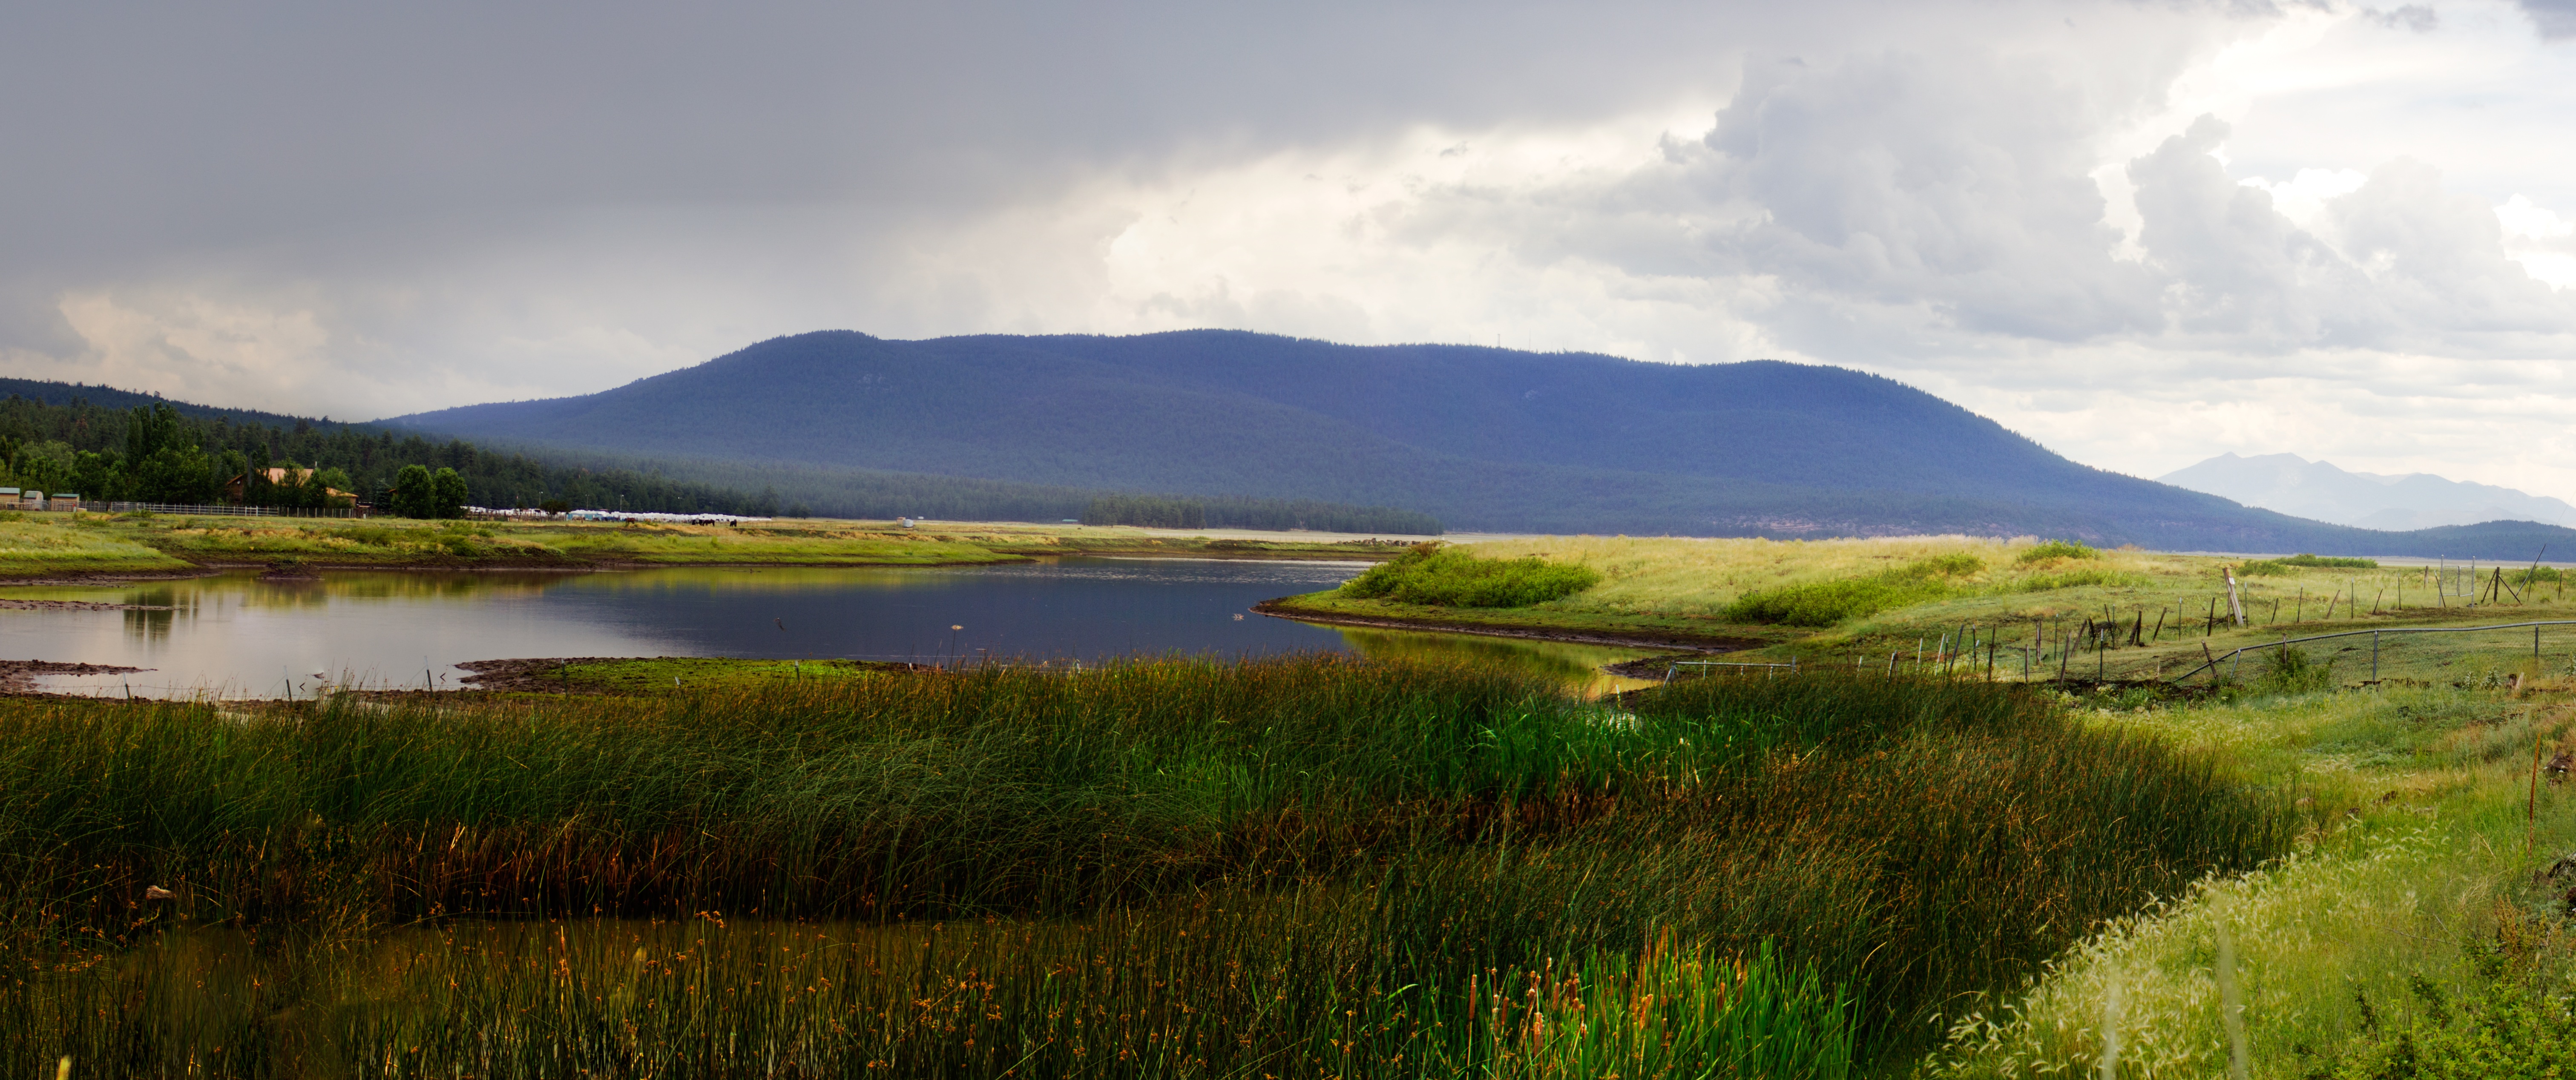
landscape, marsh, wilderness, mountain, meadow, prairie, hill, lake, valley, mountain range, panorama, reservoir, highland, plain, grassland, wetland, plateau, fell, habitat, loch, ecosystem, tundra, steppe, tarn, natural environment, geographical feature, atmospheric phenomenon, mountainous landforms